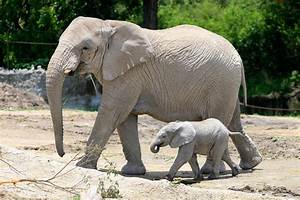
Label: elefante